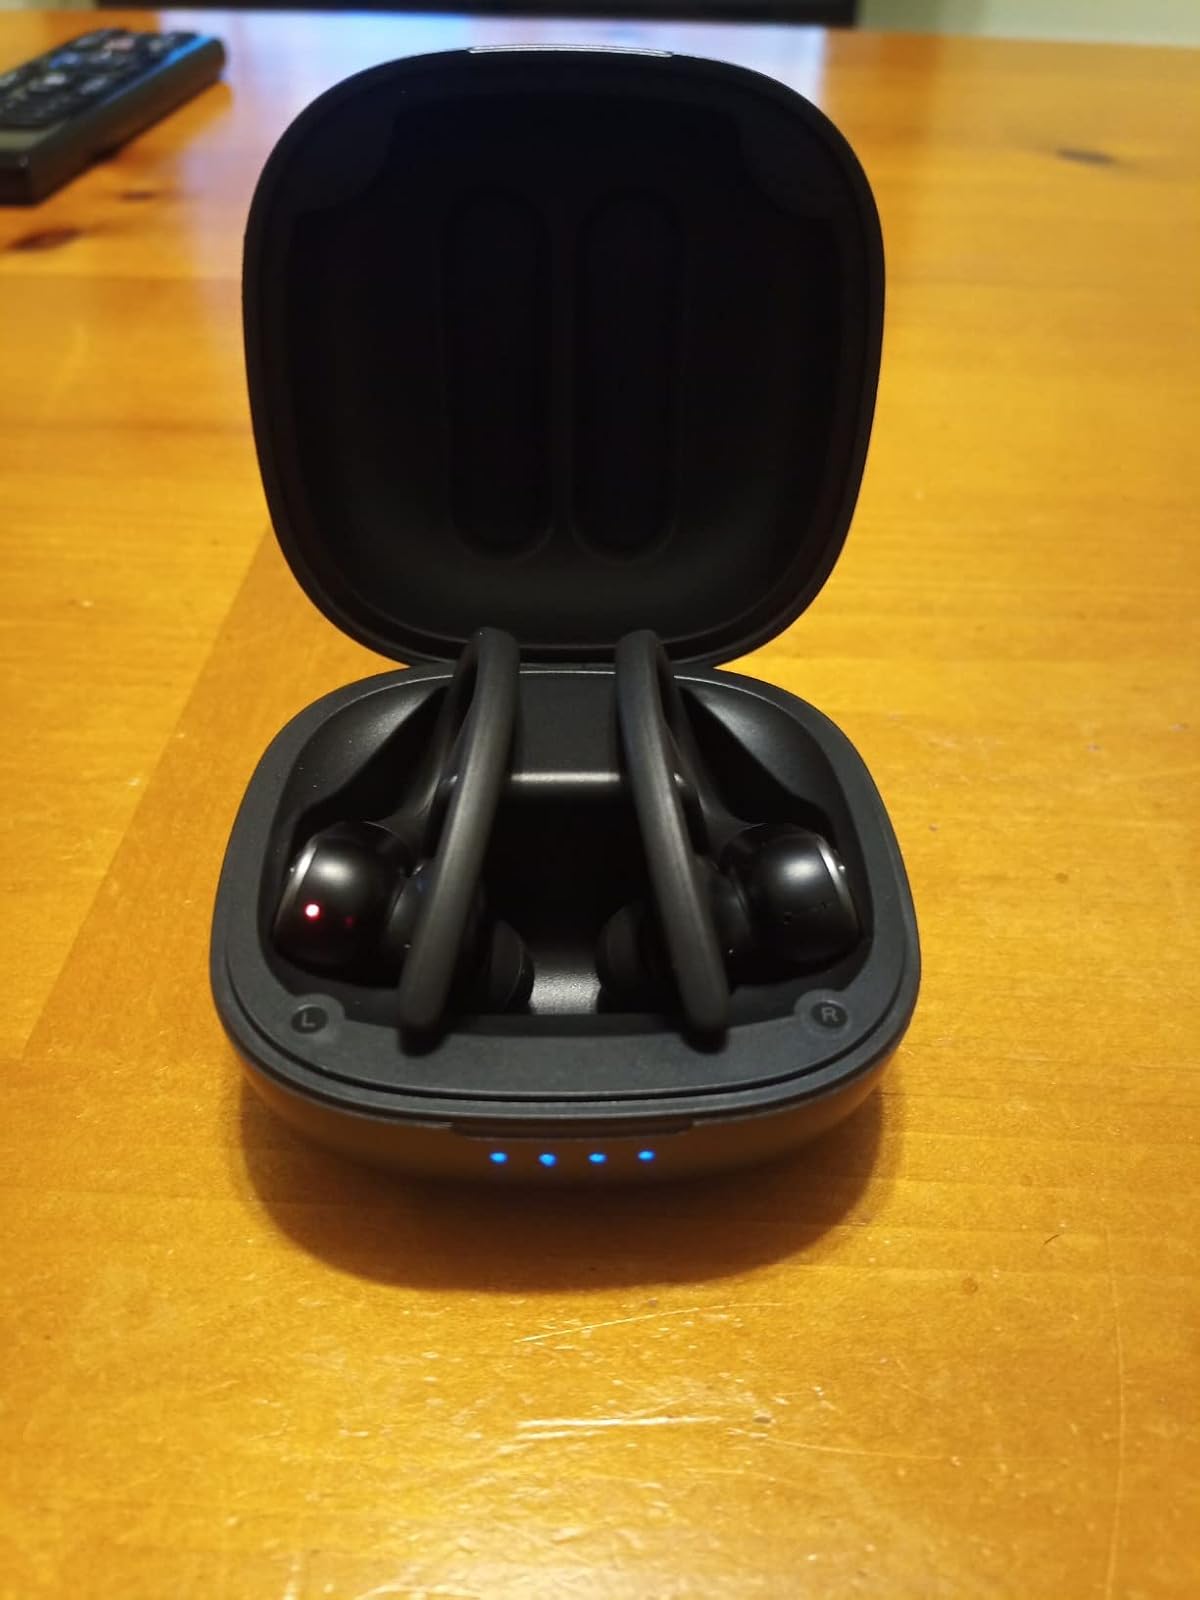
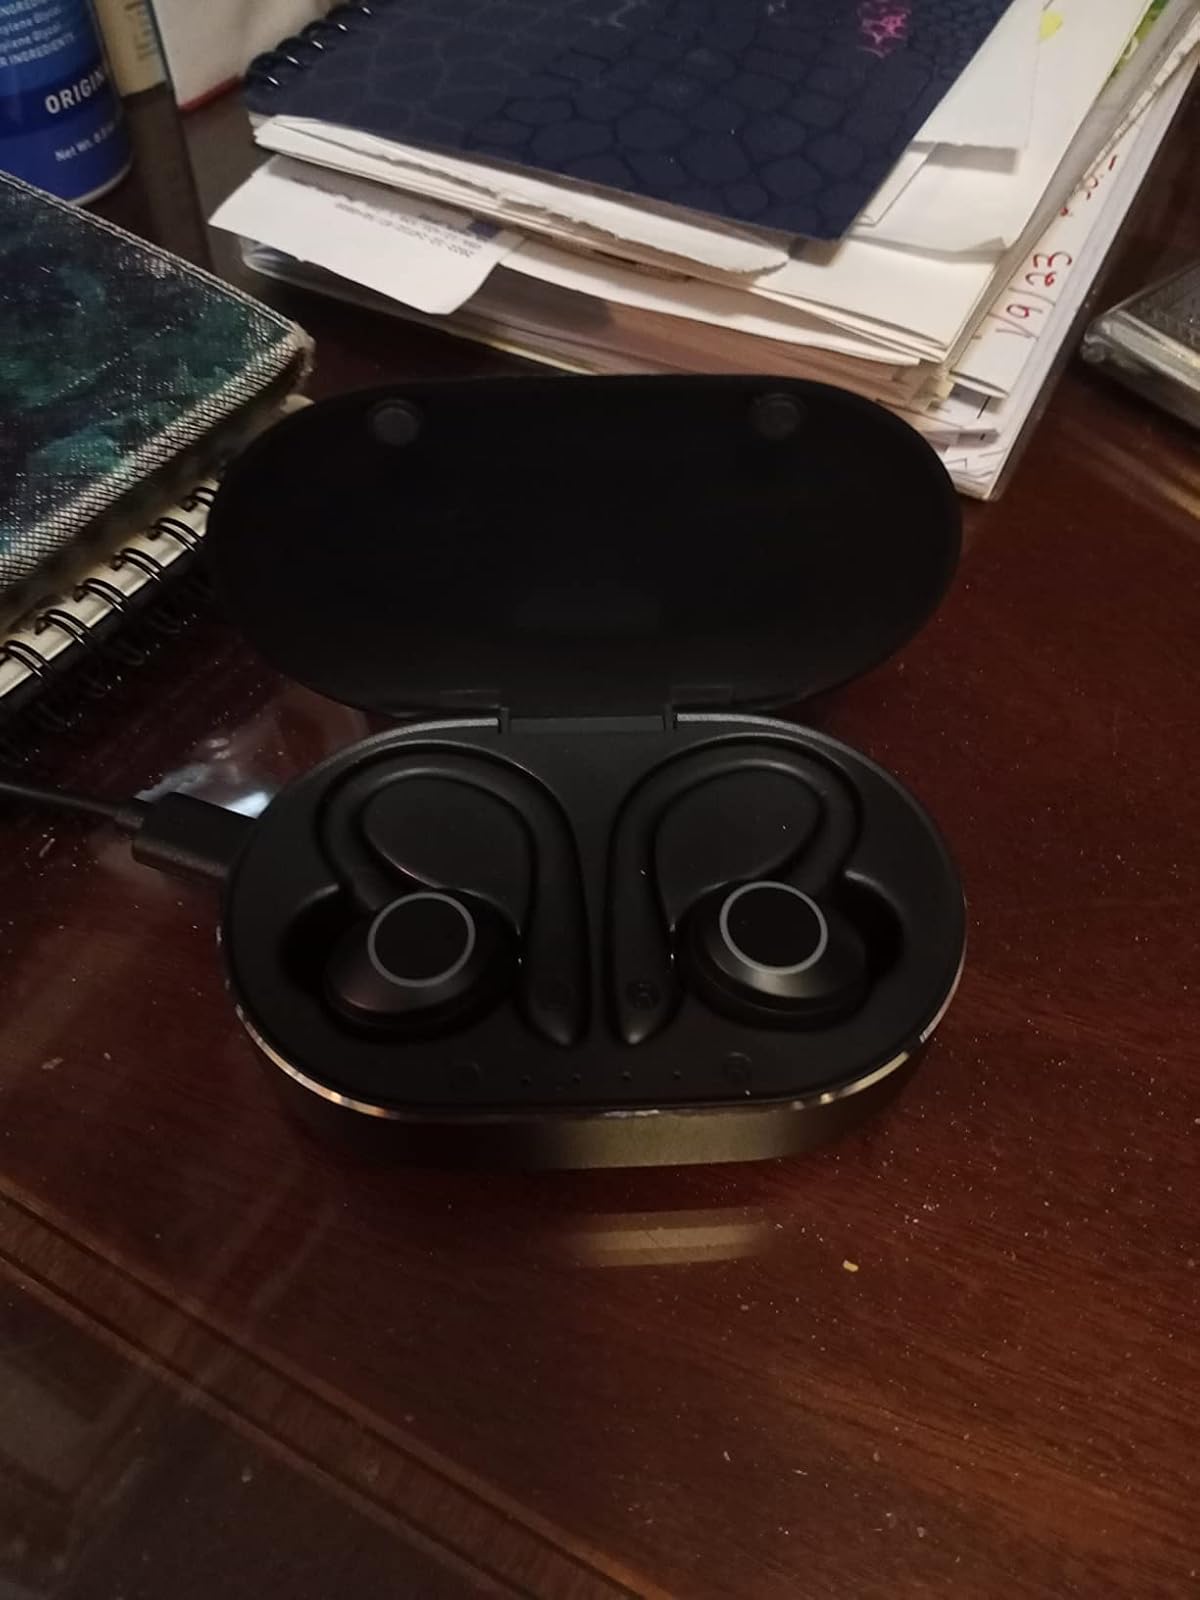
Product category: earbuds
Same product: no